Black honeyeater

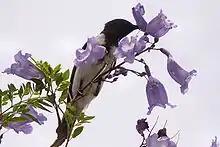
A male feeding in a "Jacaranda"

The black honeyeater feeds on nectar, probing flowers and foliage with its long, fine bill. It is mainly found in the crowns of eucalypts, at clumps of mistletoe or in shrubs, especially emu bushes ("Eremophila"). Observations over a twelve-month period in South Australia recorded black honeyeaters visiting the flowers of berrigan emu bush, twin-leaf emu bush ("Eremophila oppositifolia"), lerp mallee ("Eucalyptus incrassata"), and holly grevillea ("Grevillea ilicifolia"). The species was also frequently observed hawking for small insects. The black honeyeater hovers around flowers, feeding briefly at each one. It may sometimes form large mixed flocks at food sources, associating with other birds such as pied honeyeaters and white-browed woodswallows ("Artamus superciliosus"). Like many other honeyeaters, the black honeyeater catches insects in flight. The male, in particular, flies up to a height of to seize an insect in mid-air, and then drops to a regularly used perch.